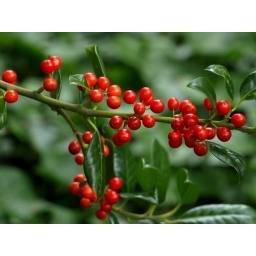
These red berries show beautifully against the green of the leaves.